Ludlow

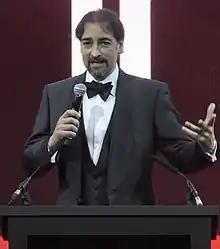
Alistair McGowan, 2016

Ludlow was for a time a gastronomic centre, at one point the only town in England with three Michelin-starred restaurants. The town had boasted eight AA Rosette starred restaurants, and three Michelin-starred establishments. In 2016, Ludlow lost its last Michelin-starred establishment — "Mr Underhills" — which had featured in the "Sunday Times" "Top 100 Restaurants". Another previously starred establishment in Ludlow was "La Bécasse" which went into liquidation for the second time in 2014.